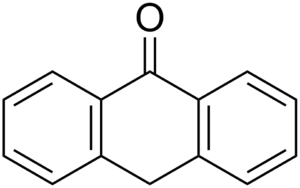
L'anthrone ou anthacénone est un composé aromatique tricylique dérivé de l'anthracène.